Ralph Thomas Scurfield

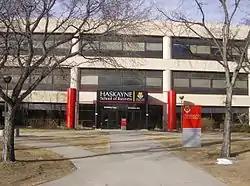
Scurfield Hall at the University of Calgary

Scurfield was one of the founding members of Carma Ltd., a cooperative of independent builders who banded together to form a land development company to provide serviced lots to Calgary homebuilders. In 1963 he became President of the Calgary House Builder's Association, and in 1969 became the President of the National House Builder's Association of Canada. Using his influence, Scurfield established national house building standards, and introduced the "New Home Builder's Warranty Program" which continues to this day. He convinced his contemporary house building competitors that long term quality of life was more important than short-term profit.